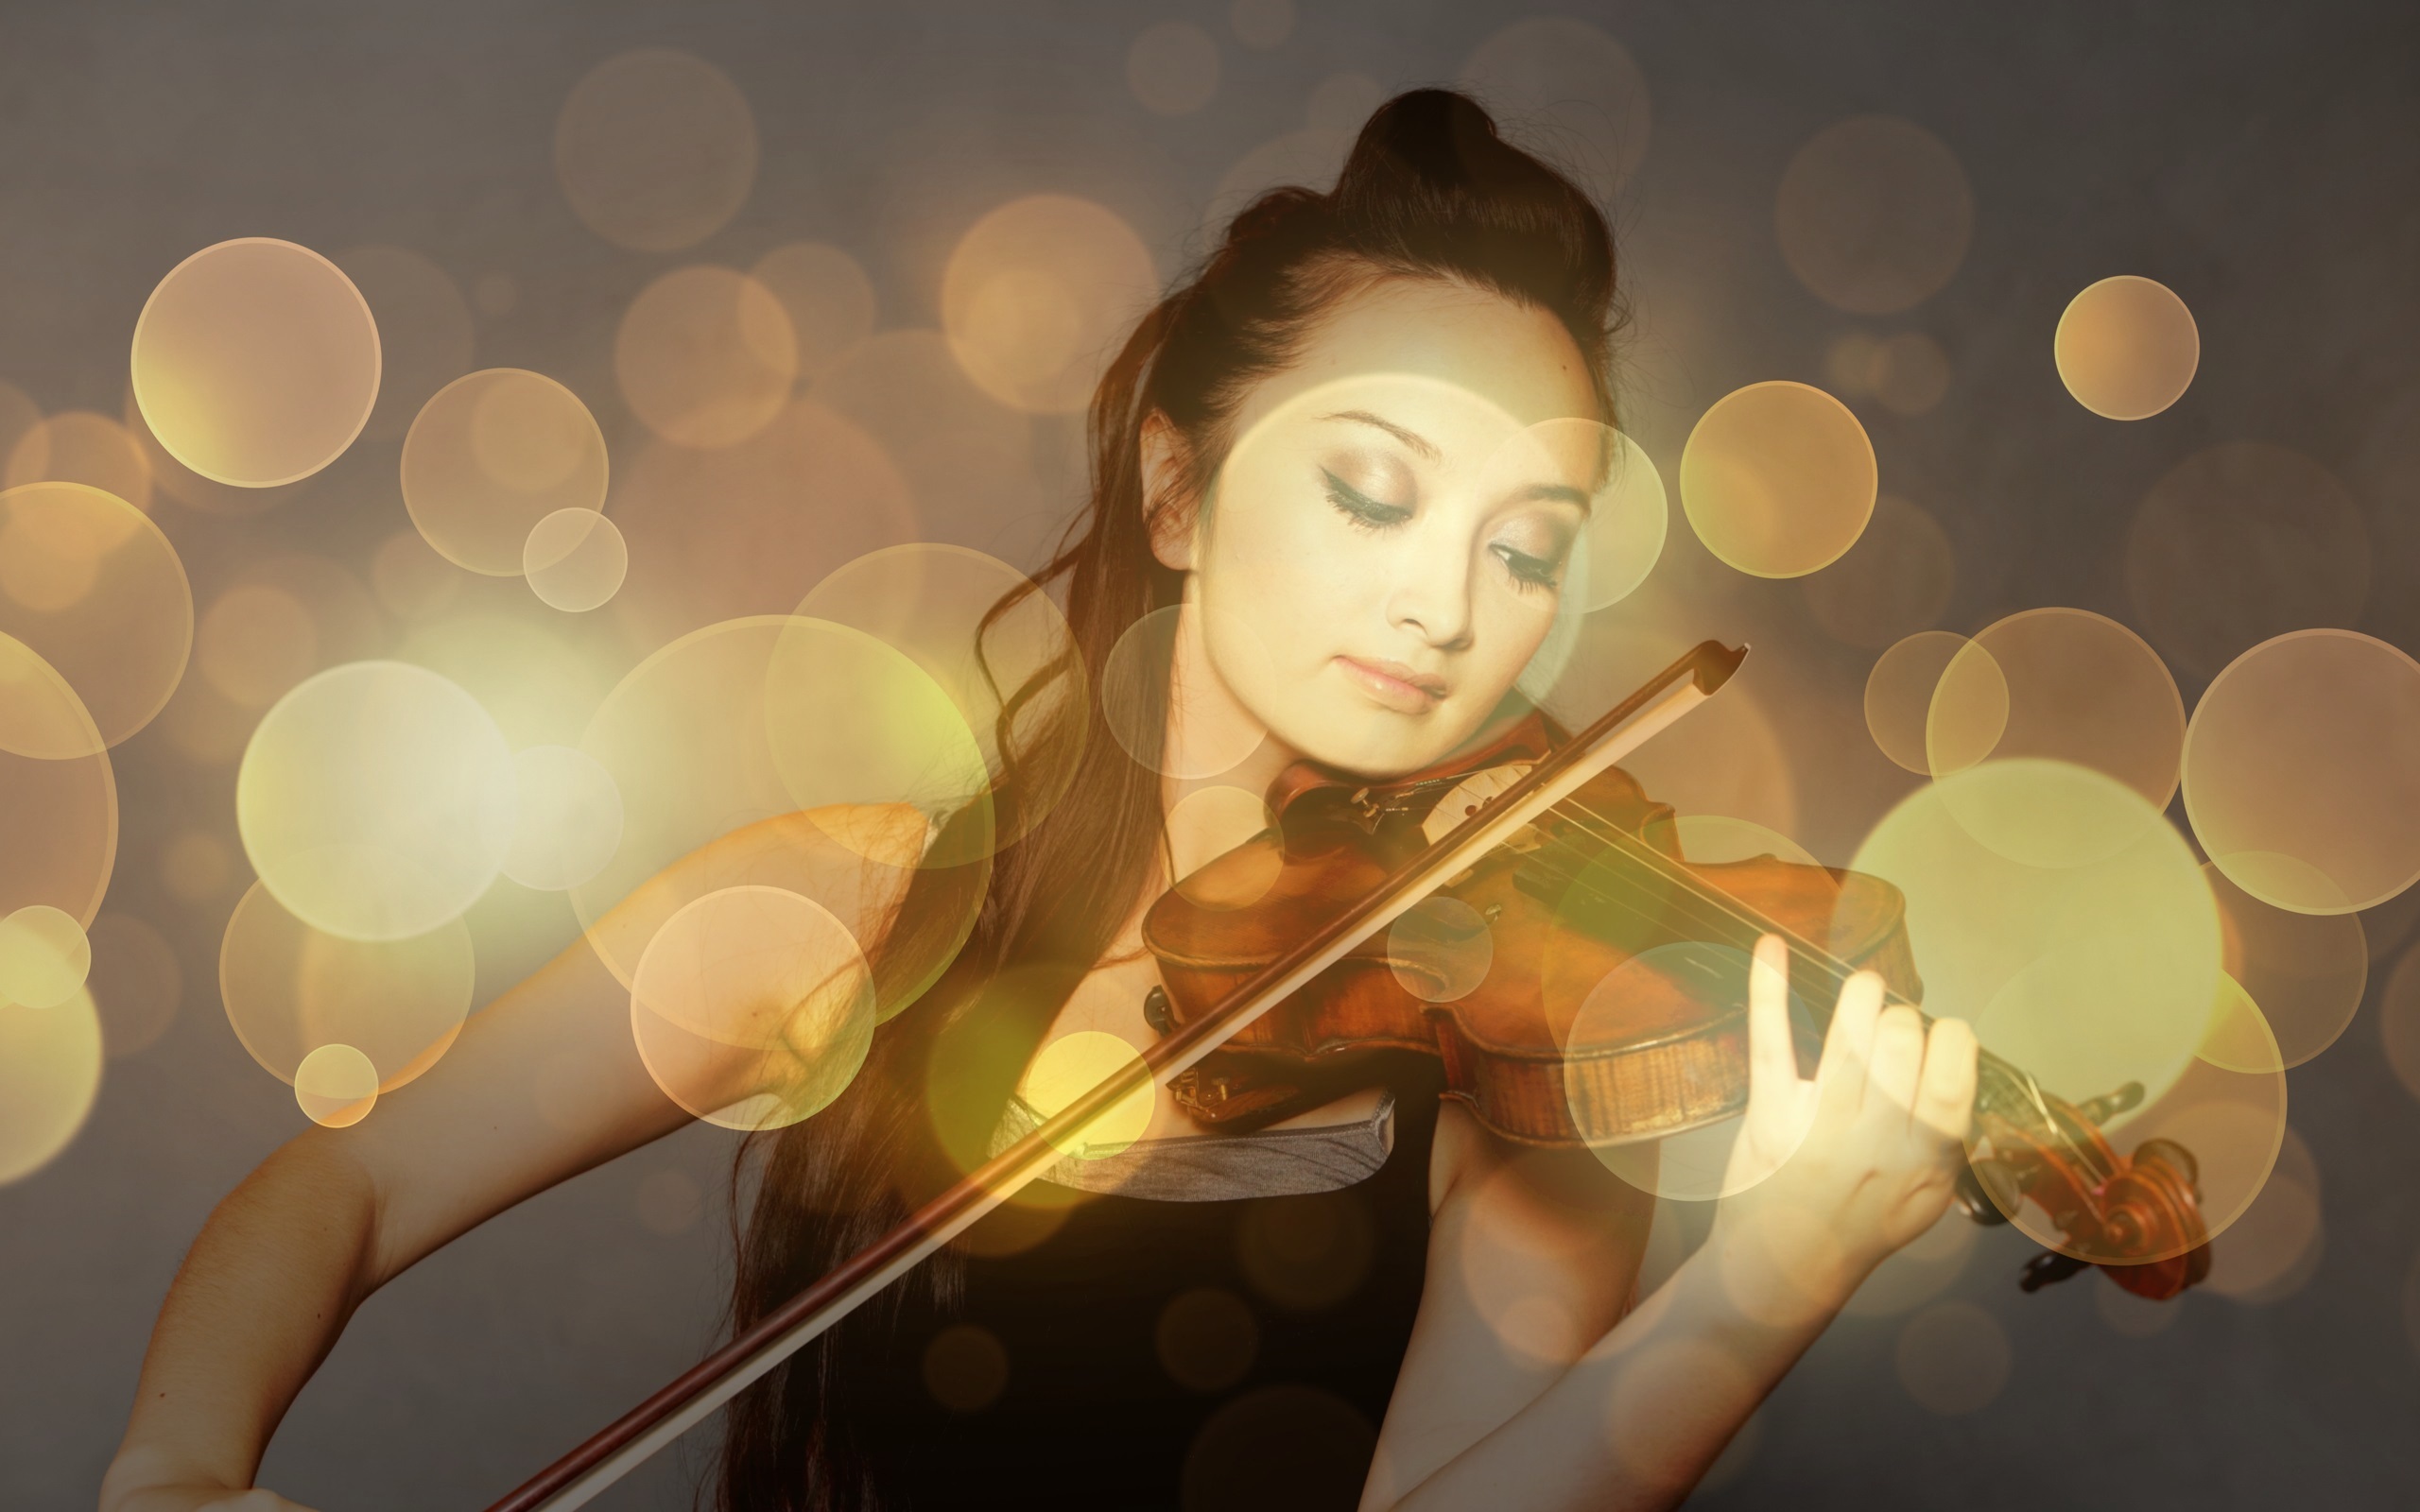
person, music, light, woman, play, texture, instrument, artist, musician, map, musical instrument, festive, violin, background image, background, illustration, anime, greeting card, entertainment, screenshot, violinist, computer wallpaper, play the violin, solistin